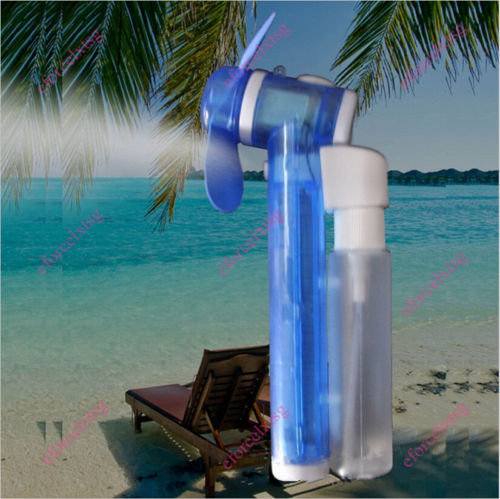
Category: fan